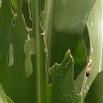
Crop: Maize
Condition: spodoptera-frugiperda-a